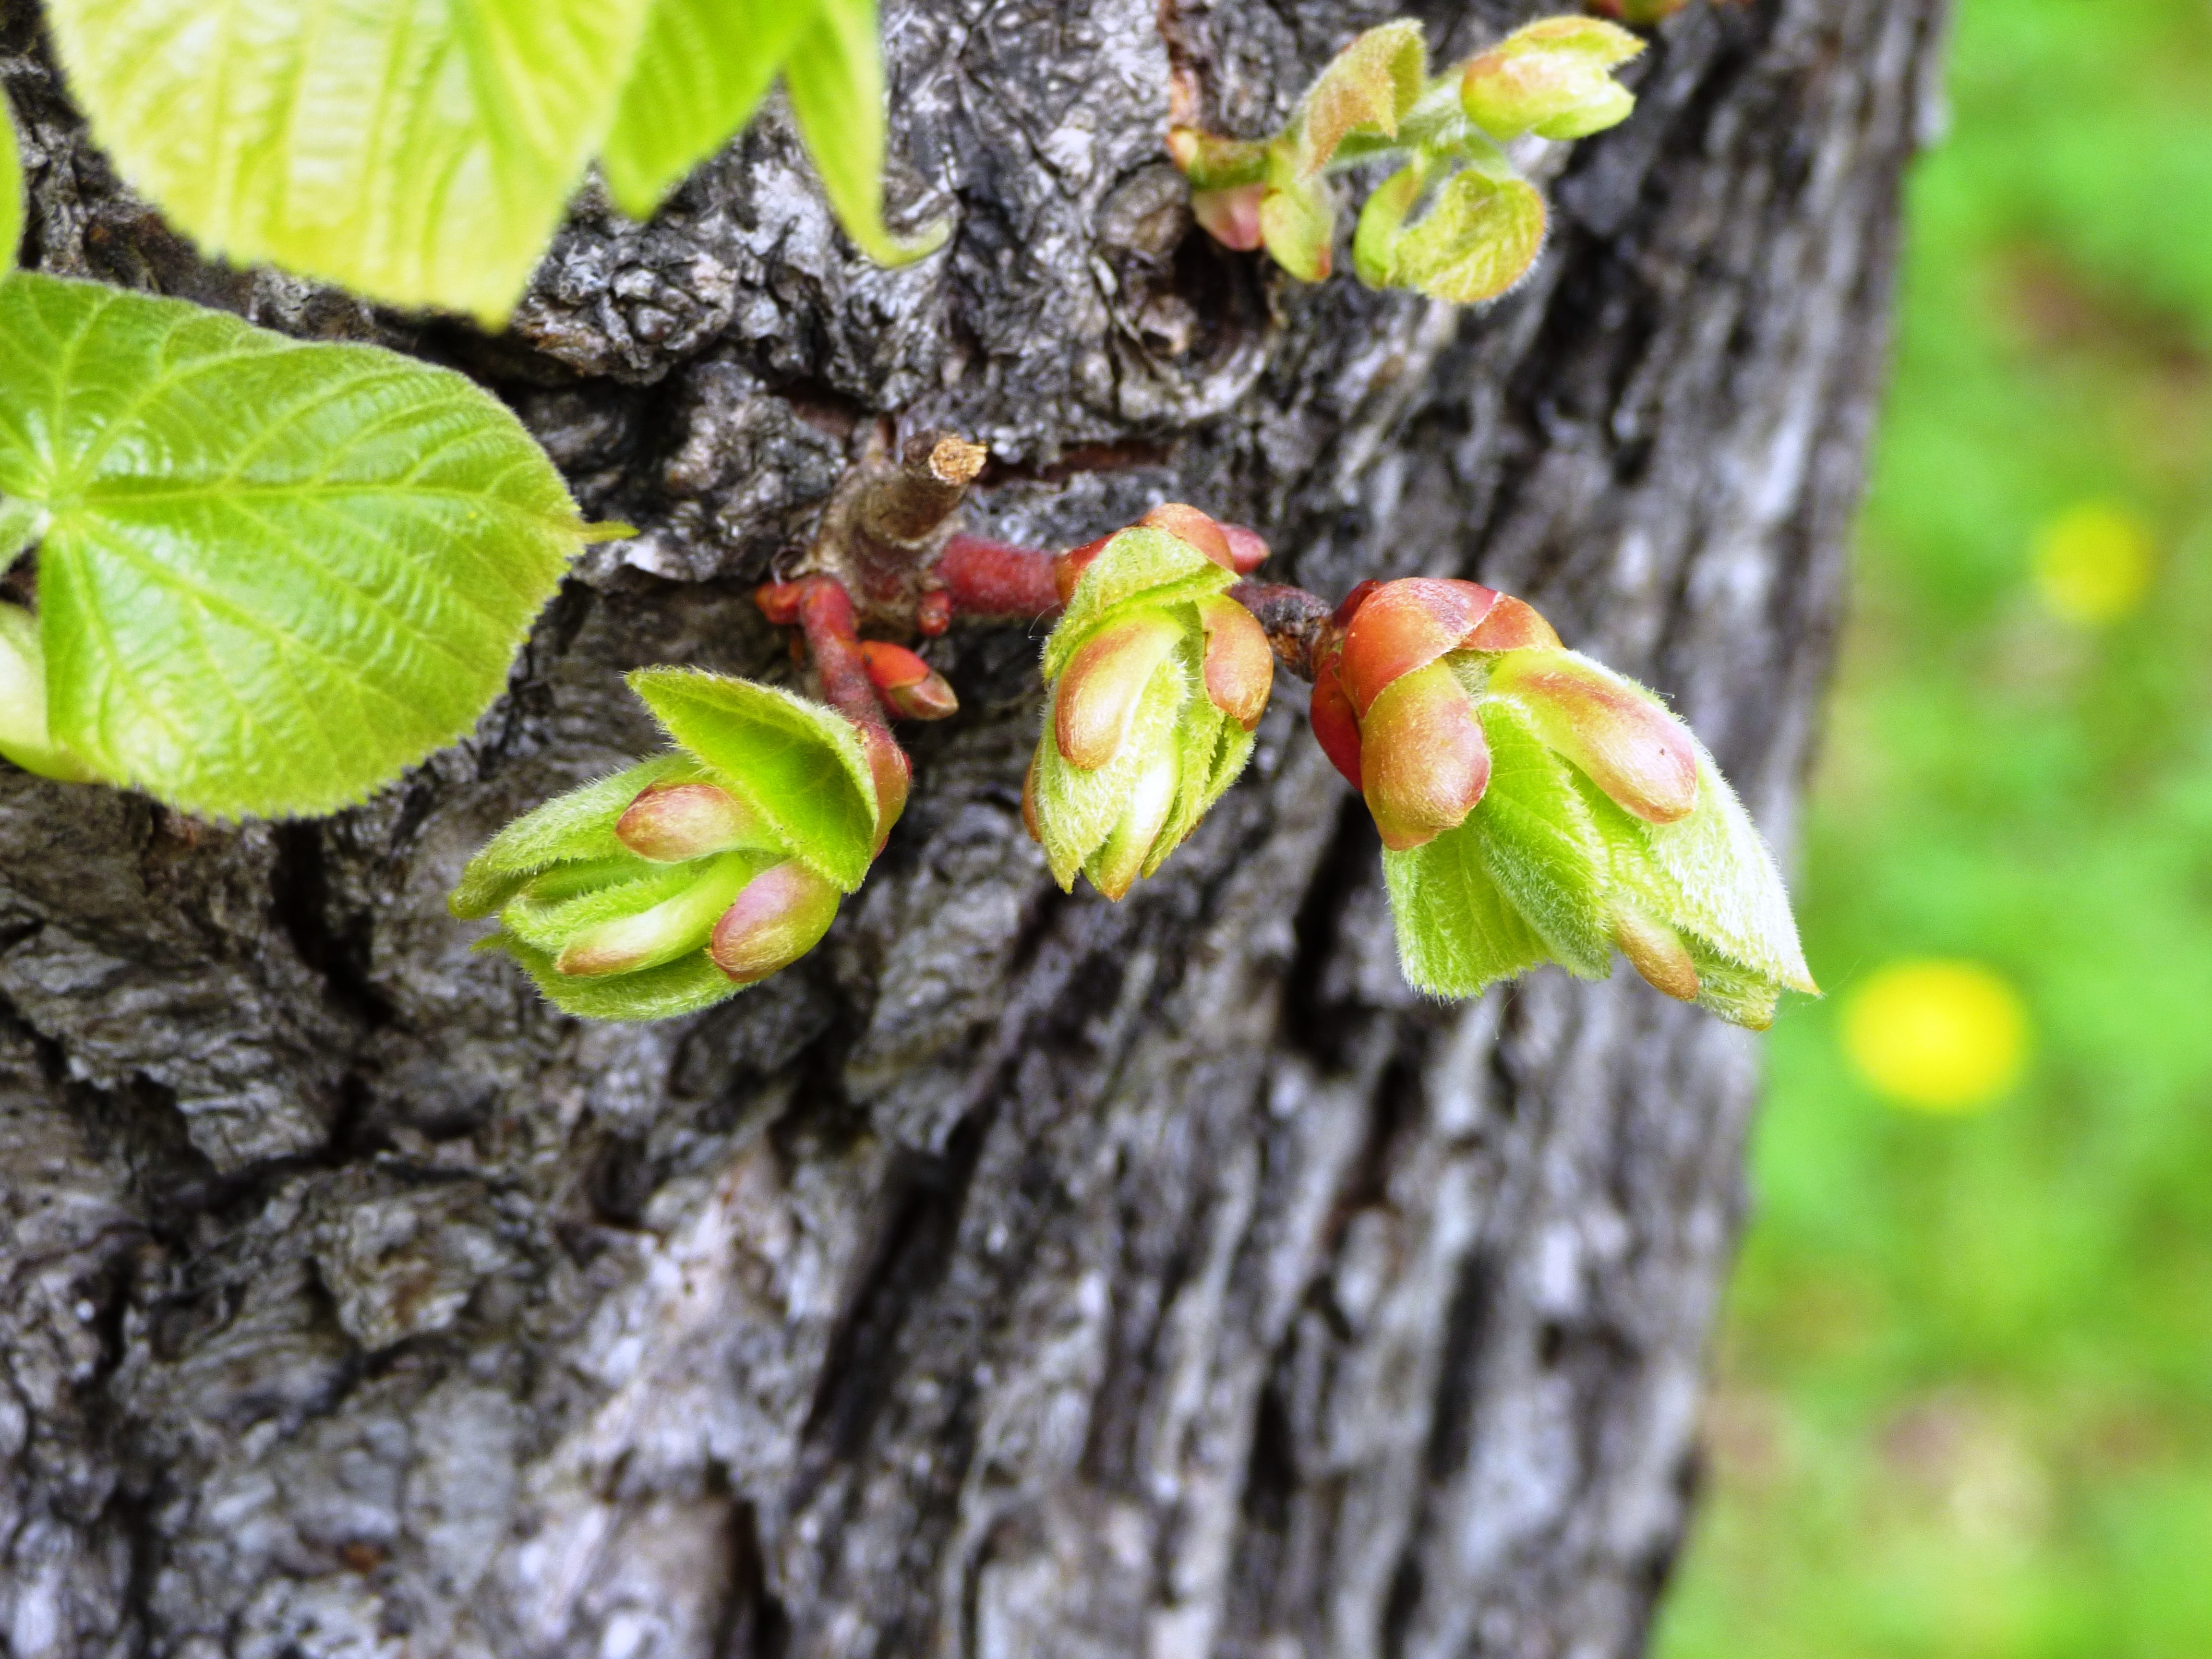
tree, nature, branch, blossom, plant, fruit, leaf, flower, bloom, trunk, young, food, spring, green, produce, macro, autumn, botany, blooming, closeup, flora, fauna, wildflower, shrub, deciduous, blooms, bud, macro photography, flowering plant, the bark, the buds, woody plant, land plant